Soybean aphid

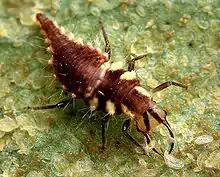
Green lacewing larva

In Asia, the soybean aphid experiences pressure from over 30 species of predators, 8 species of parasitoids, and some fungal pathogens. In Indonesia, where the soybean aphid is considered an occasional pest, evidence indicates the use of insecticides to control soybean aphids may not always be necessary due to suppression of the insect to subeconomic densities by natural enemies alone. In North America, the dominant natural enemies in soybean are generalist predators. Exclusion cage experiments have provided evidence that predators can play an important role in suppression of the soybean aphid. Impacts from predators include both the ability to suppress colony establishment early in the season as well as respond to increased densities of soybean aphids late in the season.